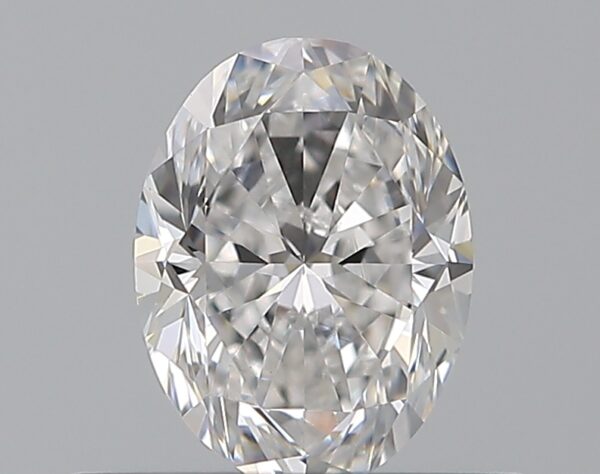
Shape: oval
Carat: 0.5
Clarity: VS1
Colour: D
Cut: VG
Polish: EX
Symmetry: VG
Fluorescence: F
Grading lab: GIA
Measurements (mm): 5.81 x 4.37 x 2.87